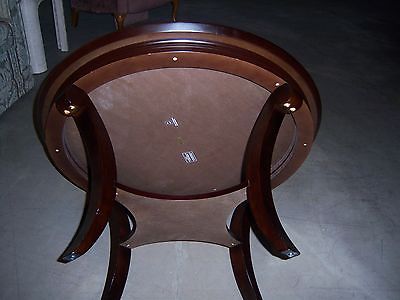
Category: table